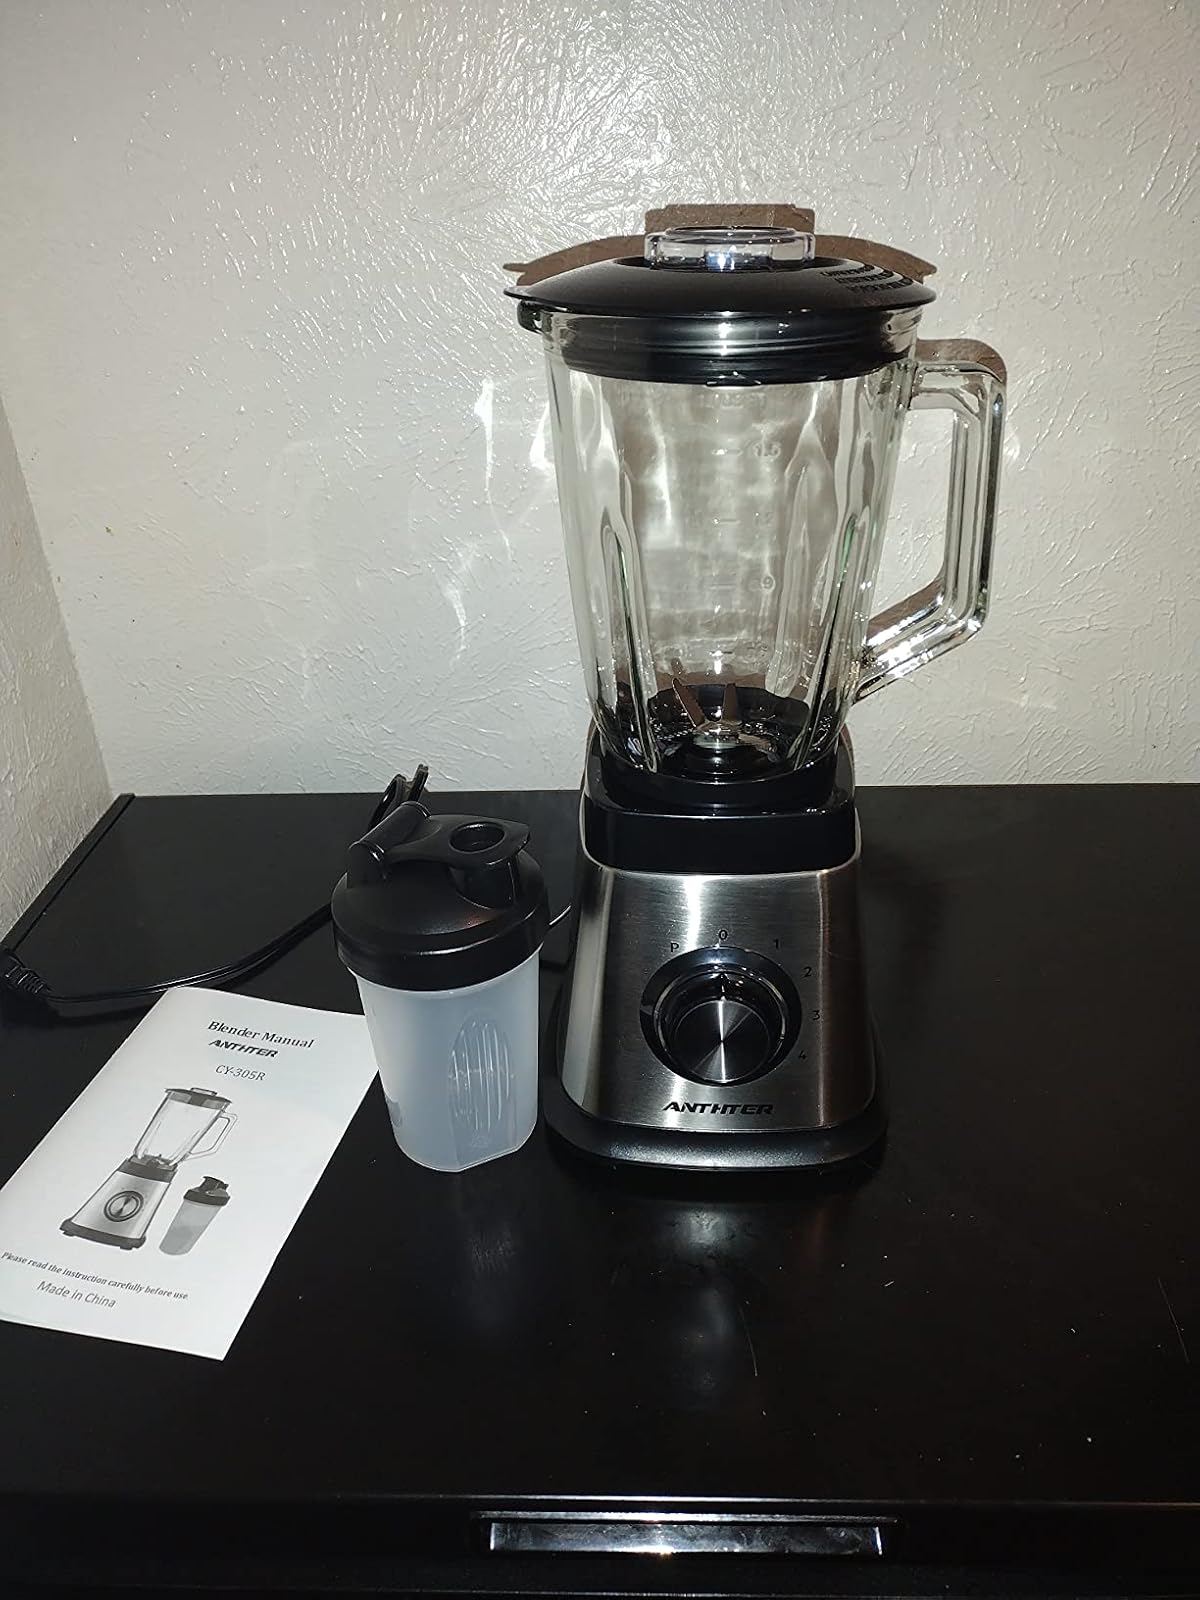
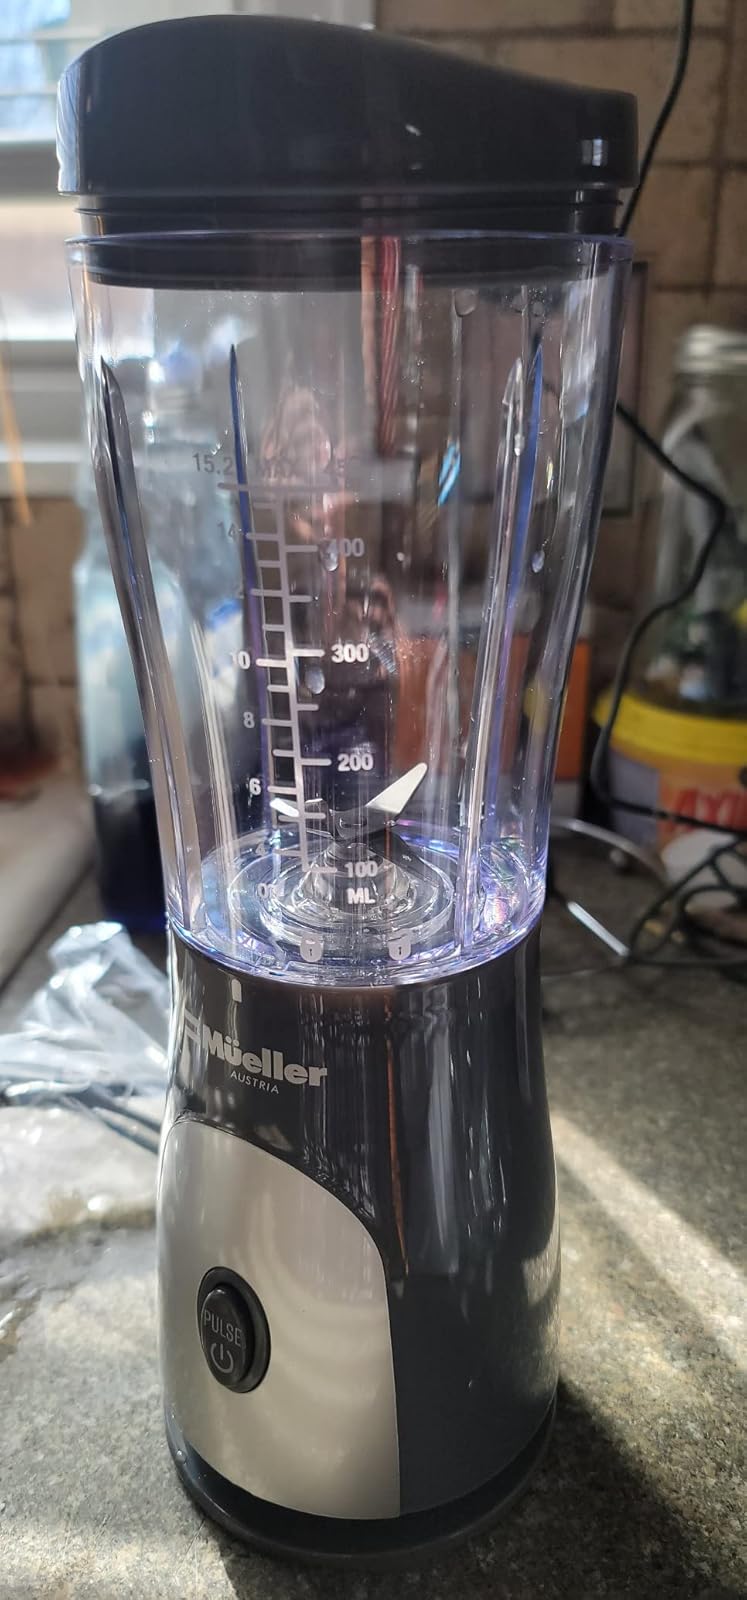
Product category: items_blender
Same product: no